The Country Without a Post Office

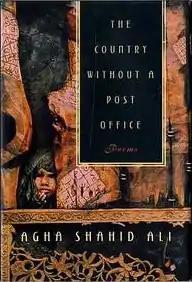
Cover of first US hardcover edition (1997), also used for US paperback edition

The Country Without a Post Office is a 1997 collection of poems written by the Kashmiri-American poet Agha Shahid Ali. The title poem, which has become a symbol for freedom, is one of the most famous about Kashmir. In the decades since its publication, under renewed conflict and censorship in the region, it has been cited by politicians, protestors, academics and journalists. The collection brought Ali critical acclaim, universal praise and a Guggenheim Fellowship in 1996.